Susana Brunetti

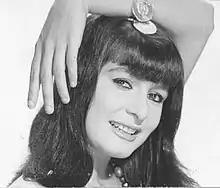
Susana Brunetti in 1970

Susana Brunetti (1941–1974), was an Argentine vedette, actress and singer, known for the films "La fin del mundo" (1963), "¿De quiénes son las mujeres? ("1972), "Este loco, loco, Buenos Aires" (1973) and television shows like "J.C. Buenos Aires-Roma-Paris" (1964), "El pastito" (1972) and the popular sitcom "Gorosito y señora" (1973). She died of cancer on June 20, 1974, in Buenos Aires.